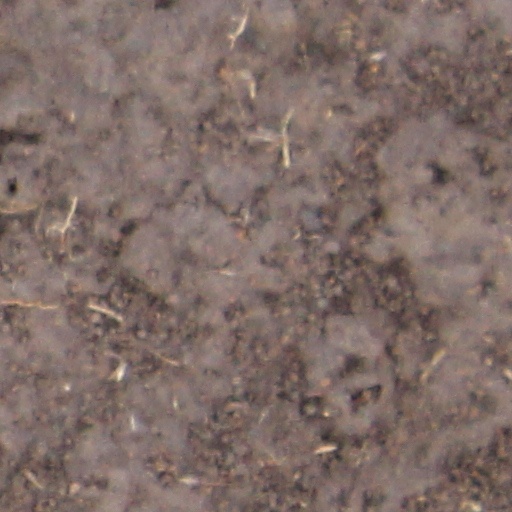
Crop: wheat